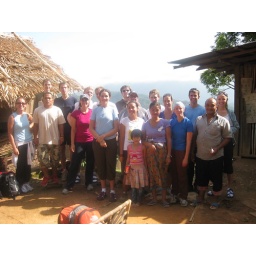
With the hill tribe village family that hosted us in the bamboo house the first night of our hiking.